Shepard Fairey

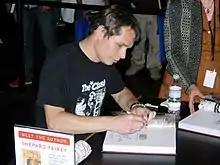
Shepard Fairey at a book signing for "Supply & Demand: The Art of Shepard Fairey"

In October 2008, Fairey created a small edition of serigraphs entitled "Obama Hope Gold (from Artists for Obama)". This portfolio was produced through a partnership between Gemini G.E.L. printing studio and the Democratic National Committee. The project supported the presidential campaign of Barack Obama. The Gold serigraphs were released just after Obama’s inauguration, and are the third and final edition of Fairey’s Hope prints of the president. The edition was released shortly after the Inauguration. An example of this work is in the permanent collection of the Museum of Modern Art, New York.